2019 CEBL Entry Draft

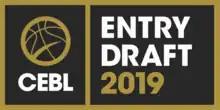

The 2019 CEBL Entry Draft was the inaugural CEBL Entry Draft, held on March 23, 2019, at the Art Gallery of Hamilton in Hamilton, Ontario. Six Canadian Elite Basketball League (CEBL) teams selected 78 athletes in total.